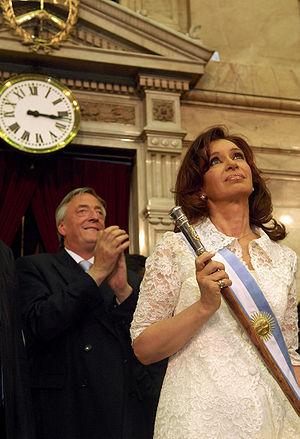
Le Kirchnerisme est un mouvement politique argentin de centre-gauche majoritairement orienté vers le péronisme, créé en 2003, réunissant les principales idéologies appliquées au cours des gouvernements des présidents Néstor Kirchner - 2003 et 2007 - et Cristina Fernández de Kirchner - 2007 et 2015 -. Ensemble, ils ont occupé le Pouvoir Exécutif fédéral argentin 12 ans, période dénommée par leurs partisans «la Décennie Gagnée».